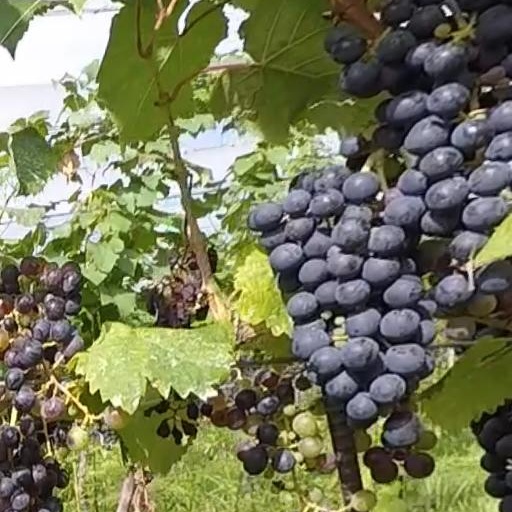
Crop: grape